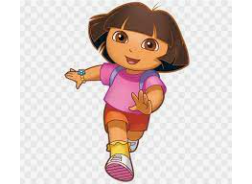
Portrait style: Cartoon Portrait